Malagasy language

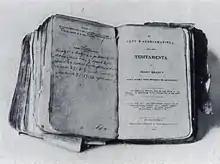
Malagasy Bible

Similarities between Malagasy and Malay had been established since the 17th century and Malagasy's relation with other Austronesian languages had already been noted by early scholars, such as the Dutch scholar Adriaan Reland in 1708.